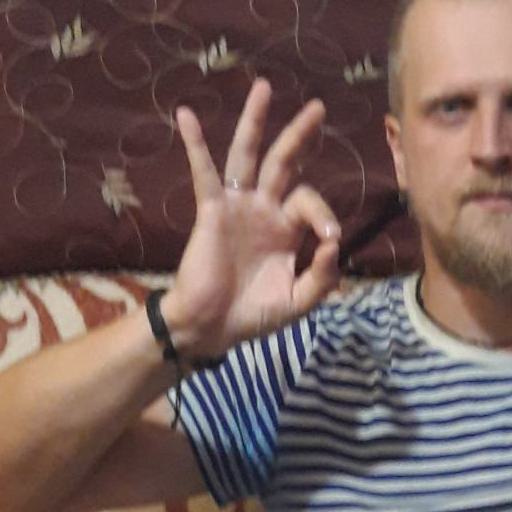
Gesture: ok